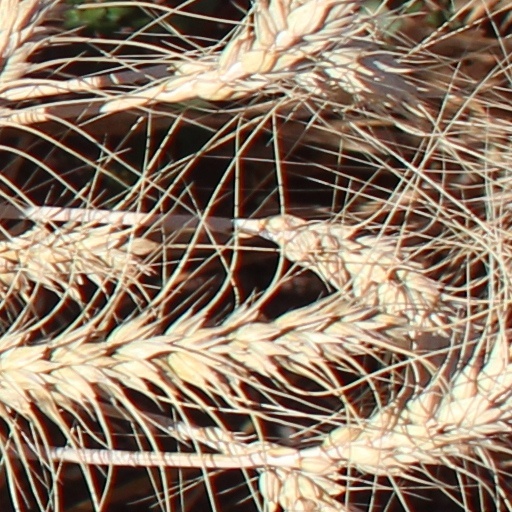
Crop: wheat